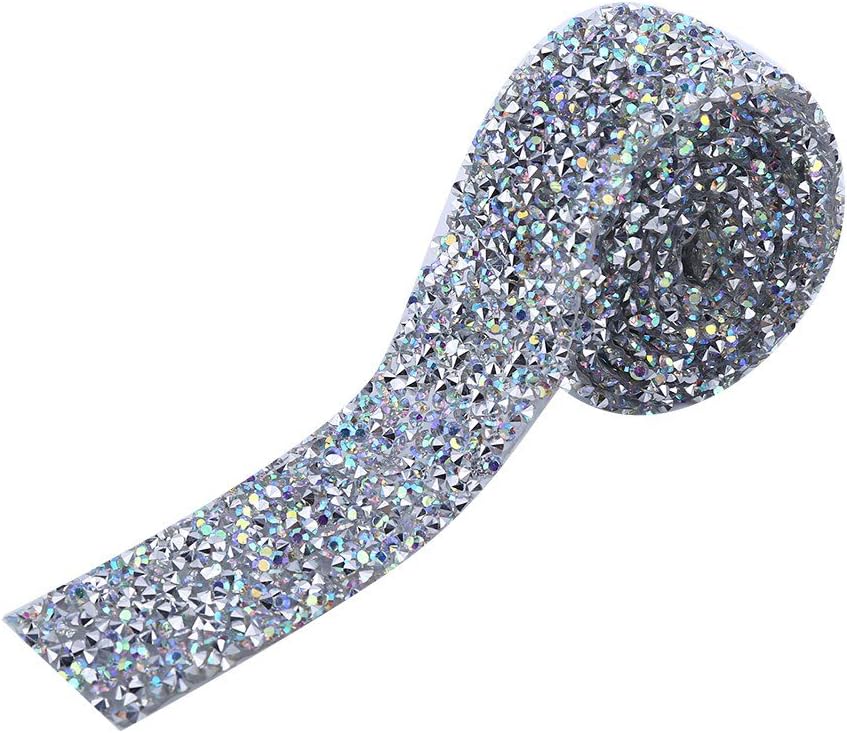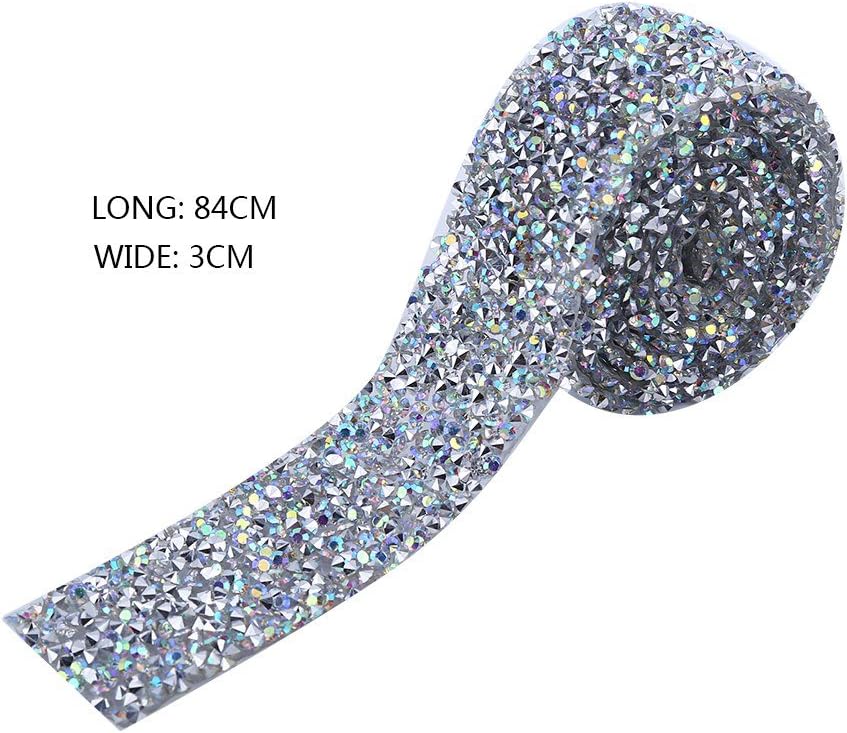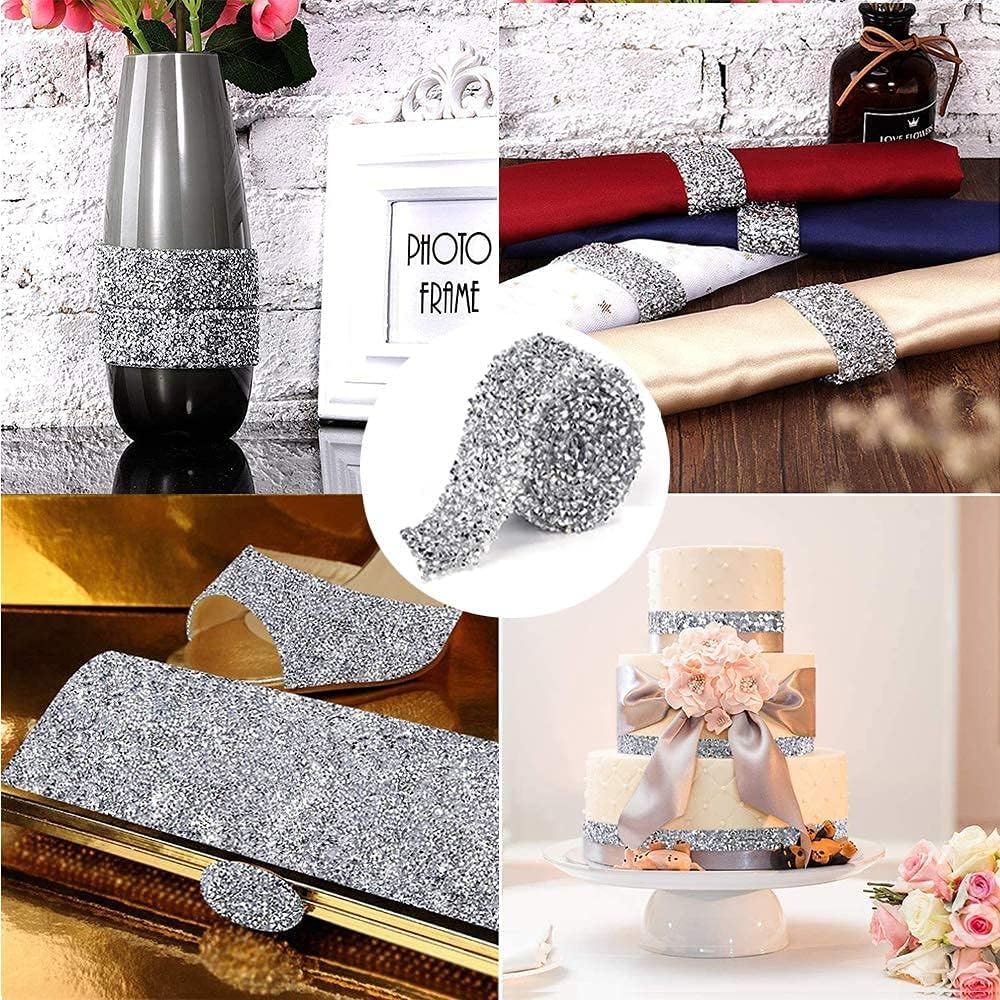
Diamond Rhinestone Ribbon,1Yard (x 1.18") Decorative Crystal Mesh Wrap Roll Banding Belt for Wedding, Cake Decoration, Party, and Floral Arrangements (AB Color)
Category: Amazon Home
Features: - Material: Highlight Resin Resin Rhinestone - Size: 1 Yard Length (about 91cm), 3cm Width - Color: Silver / AB Color - With glue on the back . Can be hot fix, hand stitched or glued on as well - Can be cut freely  Use :   Suitable for DIY clothing bags shoes decoration, wedding the bride bridesmaid dress dress diamond chain, necklace, bracelet, bag decoration, bags, denim clothing accessories, mobile phone and other accessories. Is particularly suitable for belt series, slender dress or dress with a fashion pearl alloy chains, simple and beautiful  Instructions: 1. Need to heated, sticky after melting, can be used Tang Hua machine or ironing machine or electric iron heating, afraid of scalding can be added in the drill and then heating the sheets 2. Mobile phones, notebooks, shoes decorated, paper tube and other smooth surface available E6000 glue or AB glue paste, glue without too much, the thinner the better, can be painted up. High-end items such as fear of damage, can be affixed to the protective film, such as mobile phones, notebooks and so on. Can also be decorated home, door frames, sliding doors and so on 3. If it is clothing wedding bags like shoes, can be sewn with needle and thread, the general needle thread or fish wire can be, through the layer that can be  Please Note:  1.  2-3cm deviation exist due to different measure way  2.  Color may be vary slight to the color calibration of each individual monitor   Package Includes: 1  x   Sparkling Back Glue Crystal Rhinestone Decorative Banding Belt
Features: Acrylic | ELEGANT DECORATIVE RIBBON: Shinning silver acrylic rhinestone diamond ribbon, great for decorating wedding party, baby diaper cakes, candles, vases, centerpieces, tables, candles, chairs. | ADJUSTABLE SIZE: Faux rhinestones mesh belt size is 1 Yard (x 1.18") , , which can easily be cut with scissors for personal customization. | ROLL UP FOR STORAGE: Roll up the diamond rhinestone belt,perfect to store anywhere small place. | EXCELLENT VALUE: Gives a diamond "look", but please keep in mind these are not actual rhinestones or diamonds.they are for decoration only! | MAKE YOUR EVENT SPECIAL: For use with any special events decorations sure to make them even more unique. 100% money back manufacturer's warranty .